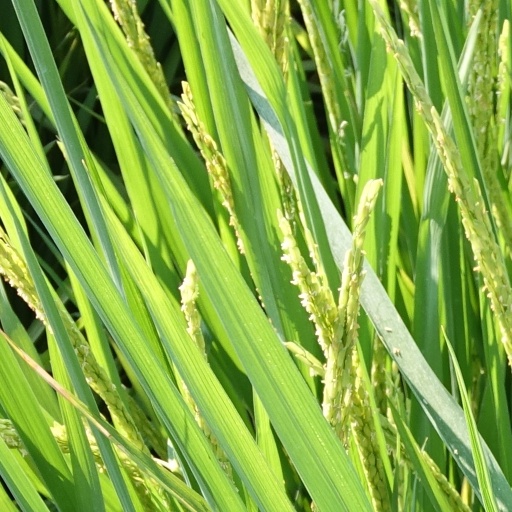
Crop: rice